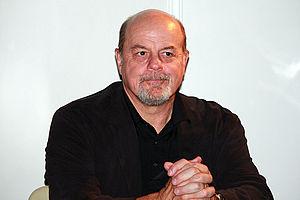
Frederick Ironside, dit Michael Ironside, né le 12 février 1950 à Toronto, est un acteur, producteur, réalisateur, scénariste canadien.